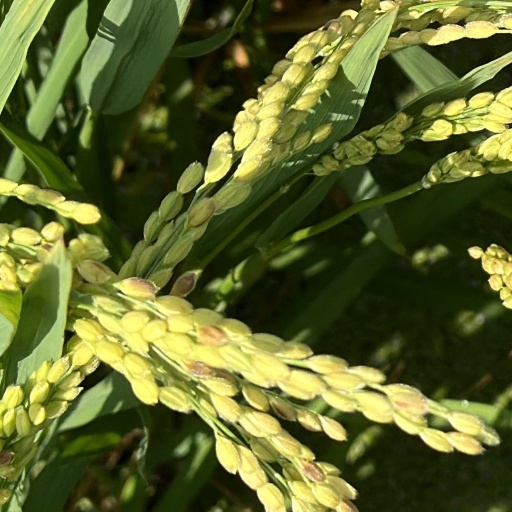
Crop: rice